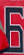
Number: 6